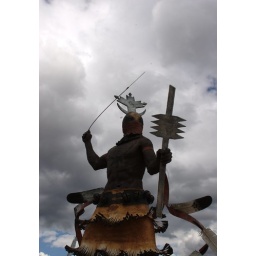
Couldn't decide if I liked the dark clouds or some blue sky in the background.